William Bengo' Collyer

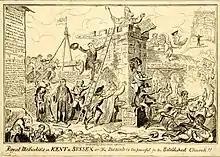
Satirical print by George Cruikshank on the opening of Hanover Chapel by William Bengo' Collyer, a nonconformist minister, and its support by two Royal Dukes

The University of Edinburgh awarded Collyer the degree of D.D. in 1808. In 1812 he succeeded Joseph Fox as joint secretary of the London Society for Promoting Christianity Amongst the Jews, retiring with his Anglican colleague Thomas Fry in 1814. Collyer and Fry's translations into Hebrew of the Gospels of Matthew and Mark, carried out with the help of Judah D'Allemand, were published in 1813 and 1815 respectively.